Curly on the Rack

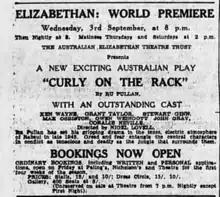
Ad in SMH 23 Aug 1958

Reviewing the original production, "The Bulletin" said "the dramatic cliches and tortuous contrivings that go with resolving the situations are rather less thanbearable, and the scene wherein Scobie recovers his manhood and Max reveals his yellow streak must be one of the most preposterous bits of hoo-ha served to an audience for many a day."